Krobo people

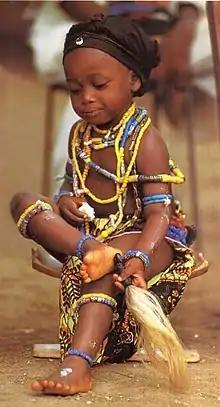
A Krobo girl undertaking Dipo ceremony

The Krobo people are an ethnic group in Ghana. They are grouped as part of Ga-Adangbe ethnolinguistic group and they are also the largest group of the seven Dangme ethnic groups of Southeastern Ghana. The Krobo are a farming people who occupy Accra Plains, Akuapem Mountains and the Afram Basin.